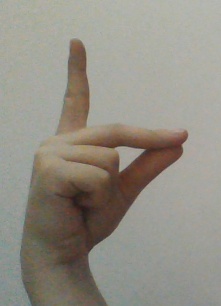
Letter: ta